Sandy Hill (television personality)

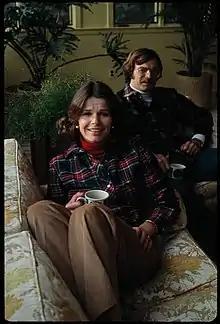
Hill with her husband Craig in the late 1970s

Sandra Marth Hill (born February 2, 1946) is an American television journalist and Miss Washington; she is also a writer and commercial real estate broker.